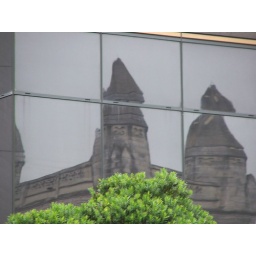
Old Gothic Architecture of the City Church reflecture in the mirror glass of the ASB tower